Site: brandenburg
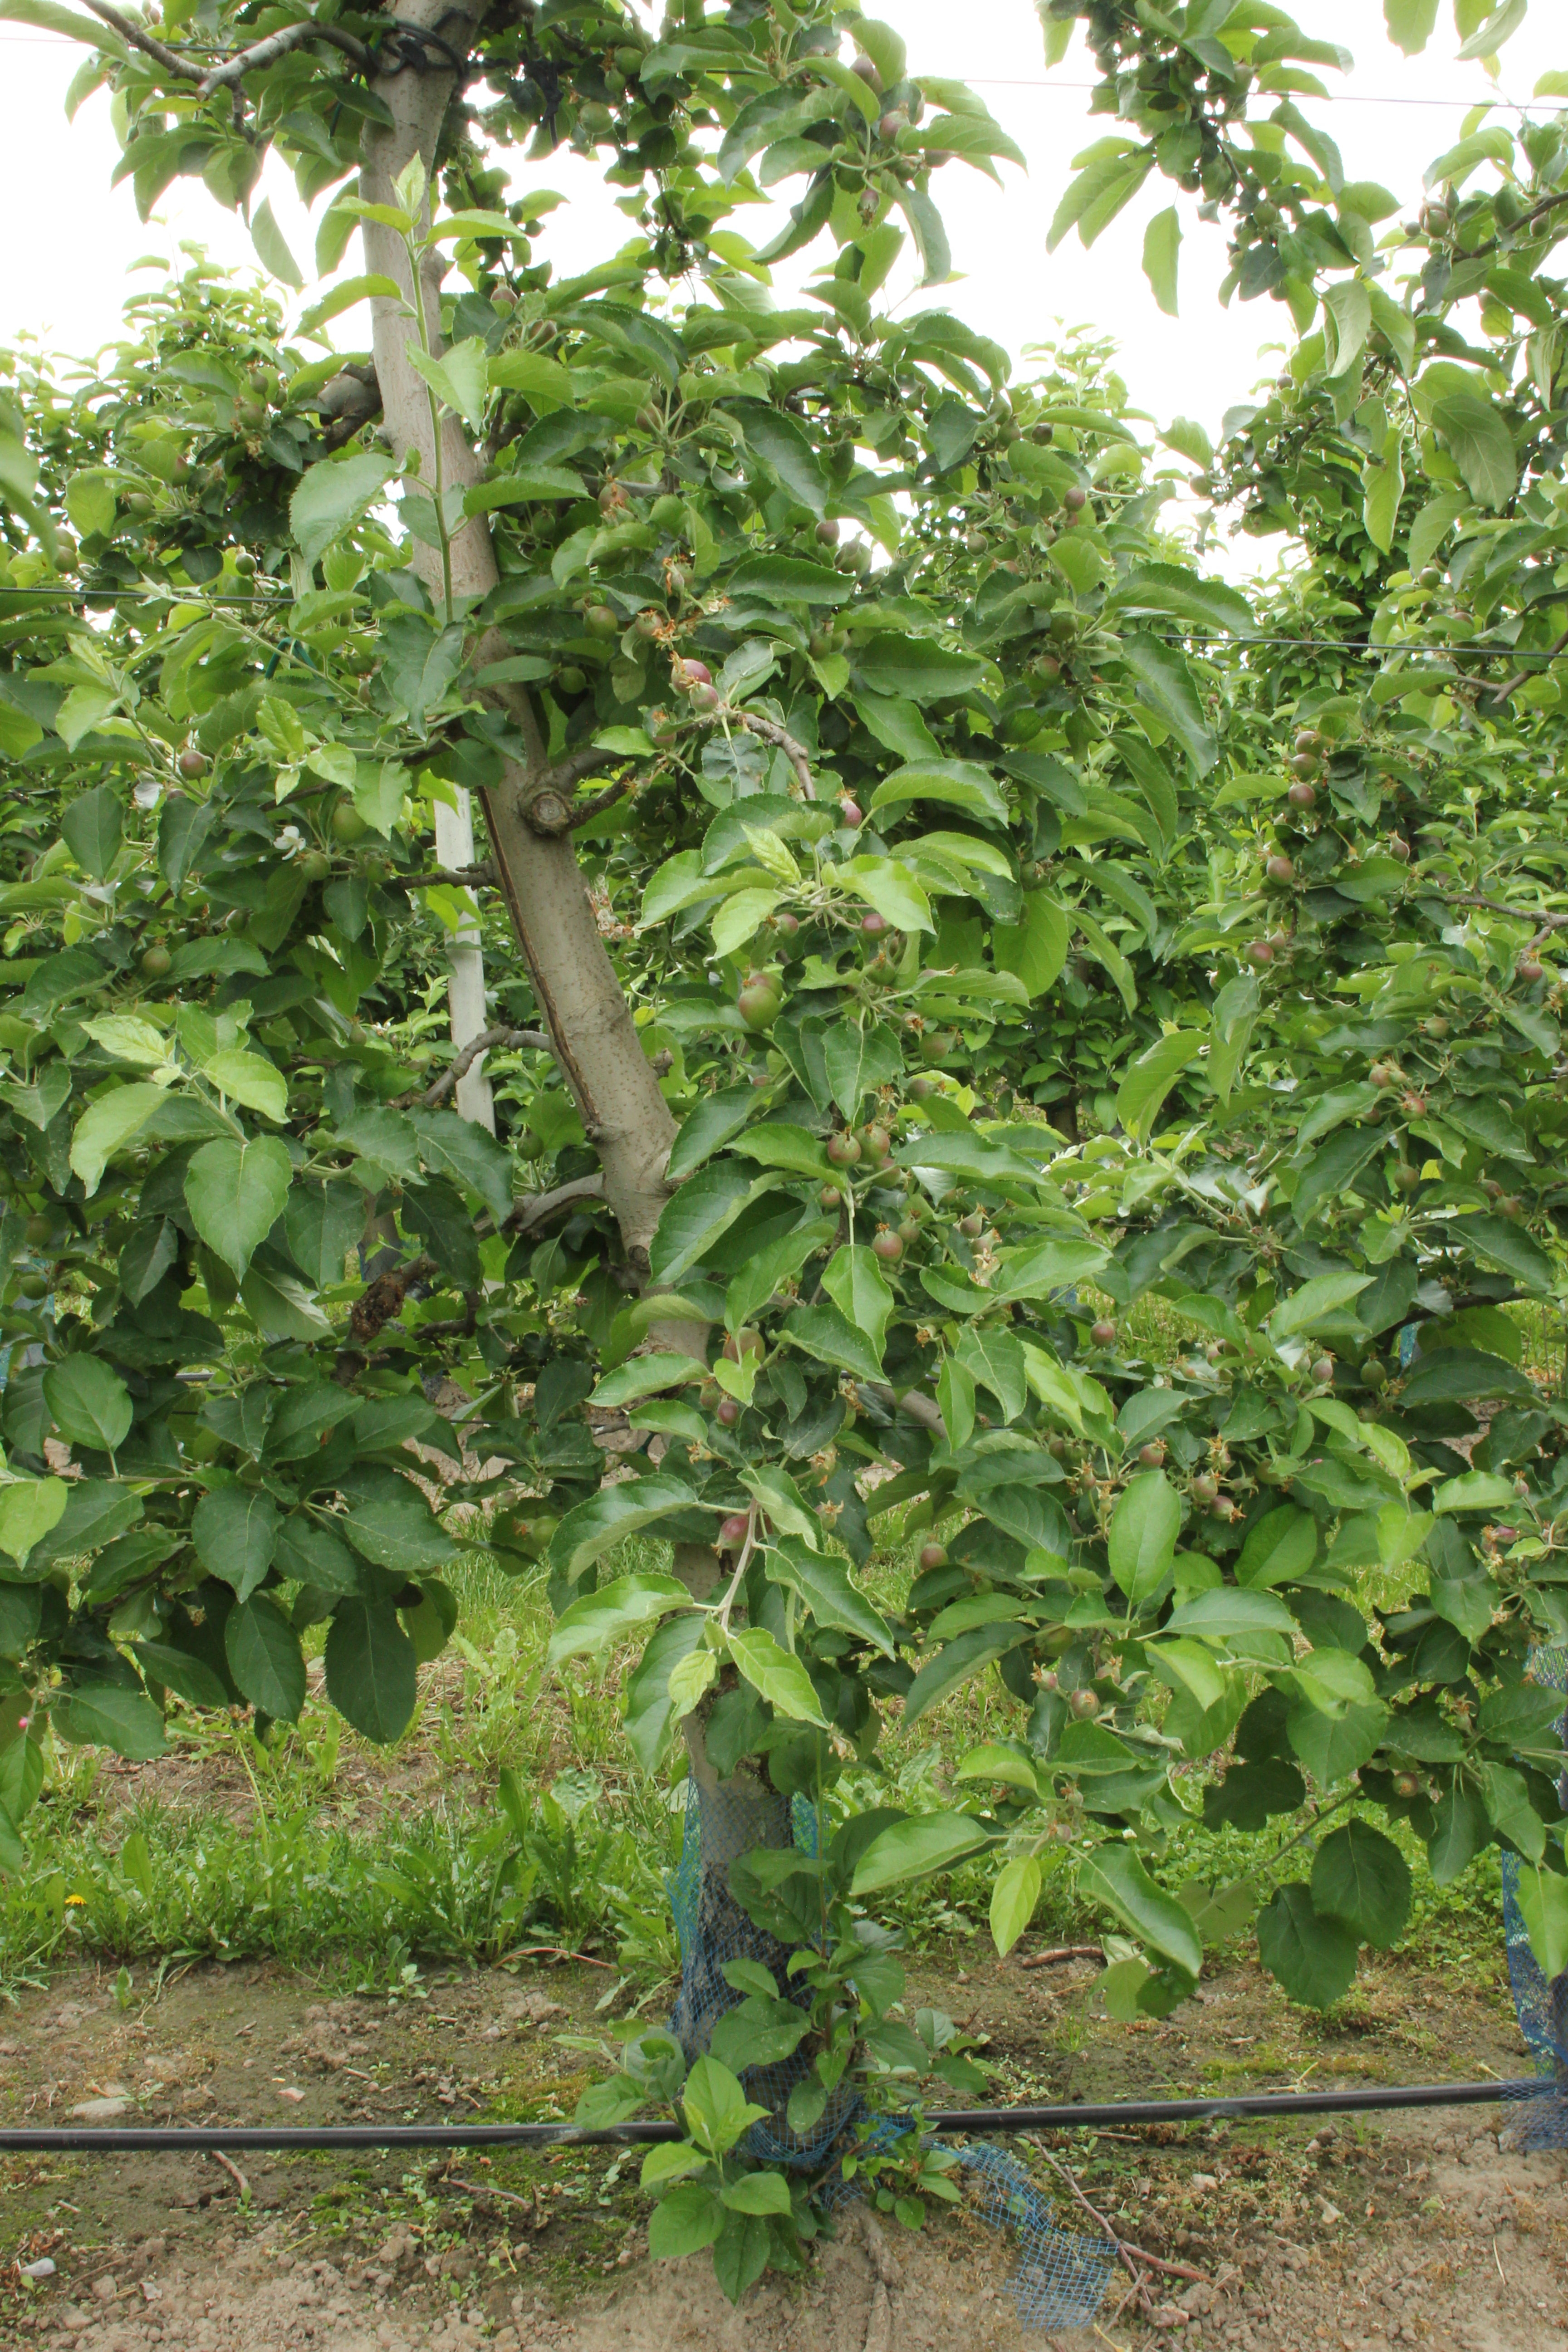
Growth stage (BBCH 72): Development of fruit